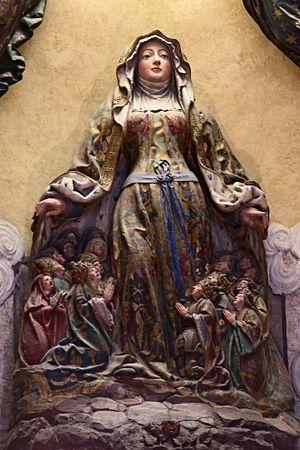
France, Lorraine, Meurthe-et-Moselle, Nancy
Cette page concerne les événements qui se sont produits au seizième siècle en Lorraine.
L’église Notre-Dame-de-Bonsecours de Nancy est un édifice religieux du XVIIIᵉ siècle que l'on doit à l´architecte Emmanuel Héré.
Mansuy Gauvin ou Mansuy Gauvain est un sculpteur lorrain du XVIᵉ siècle mort après 1542.
Cet article liste le patrimoine religieux en Meurthe-et-Moselle.